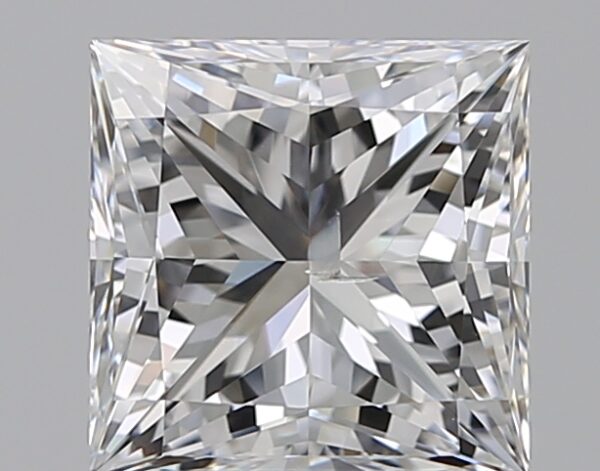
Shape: princess
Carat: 2.01
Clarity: SI2
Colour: D
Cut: EX
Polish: EX
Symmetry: EX
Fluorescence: N
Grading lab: HRD
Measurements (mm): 6.82 x 6.79 x 4.96